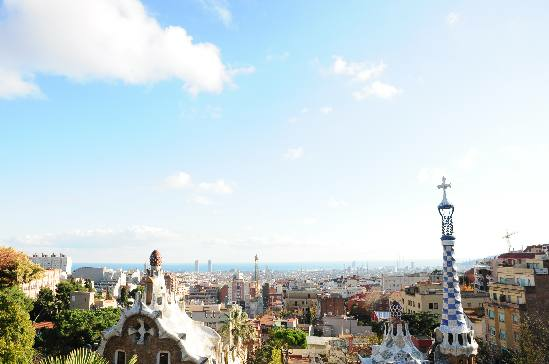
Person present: No